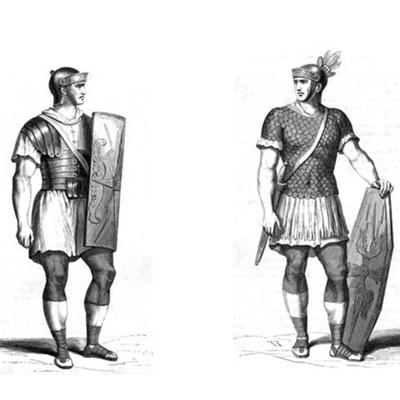
回答: 矛盾の説明をしようとしたら二人とも盾持ってきてた。